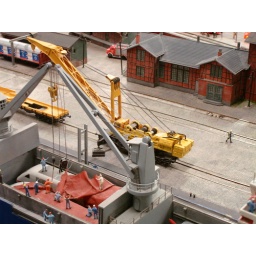
train in ship